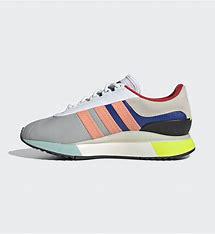
Brand: Adidas
Model: SL Andridge